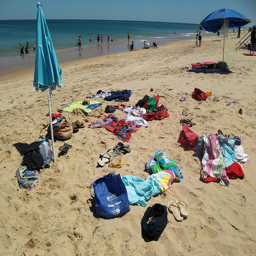
A bunch of towels and clothes laying in the sand
THERE ARE A LOT OF PEOPLE TAHT ARE AT THE BEACH
a number of different clothing on the ground at a beach
The people have left their clothes, towels and shoes on the beach to go for a swim.
A large group of clothing sitting out on the beach in the sand.